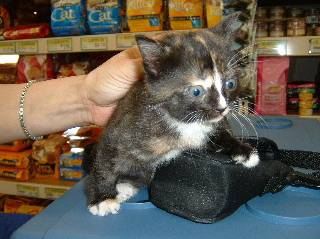
Label: cat